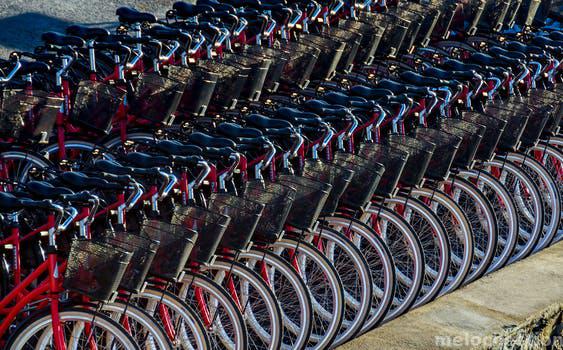
Label: Watermark